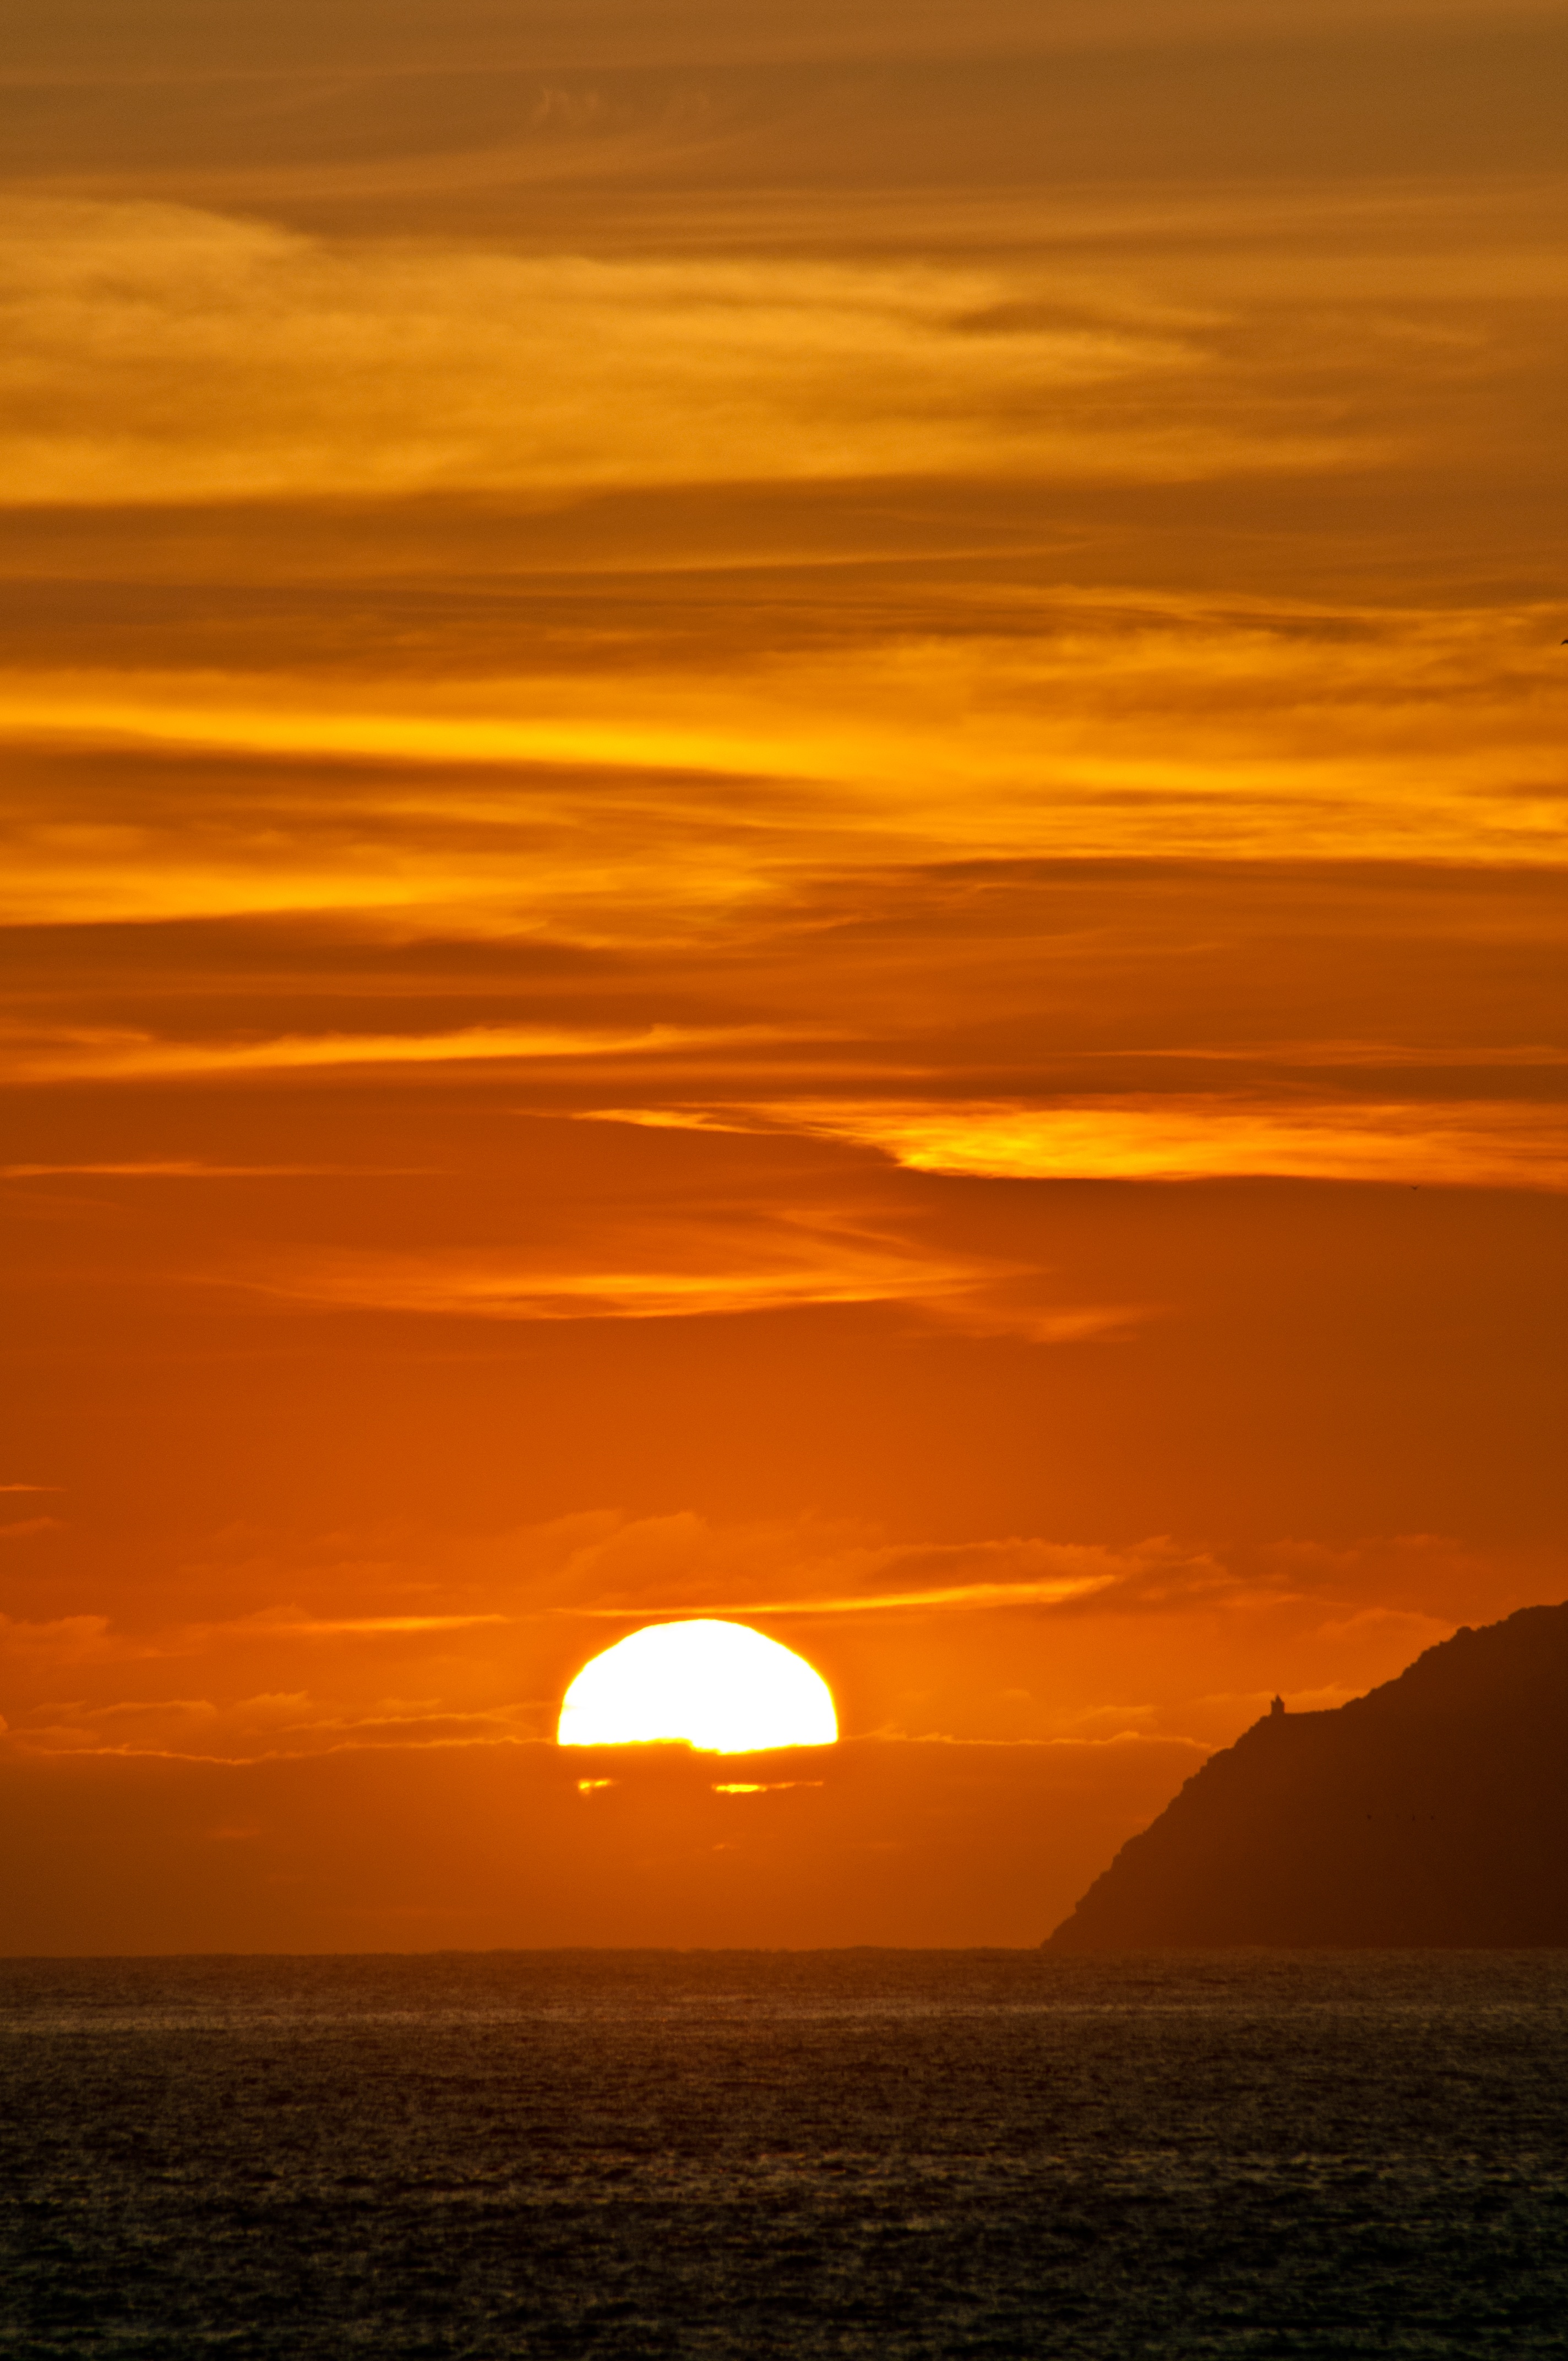
sea, coast, ocean, horizon, sun, sunrise, sunset, sunlight, morning, dawn, atmosphere, dusk, evening, afterglow, red sky at morning